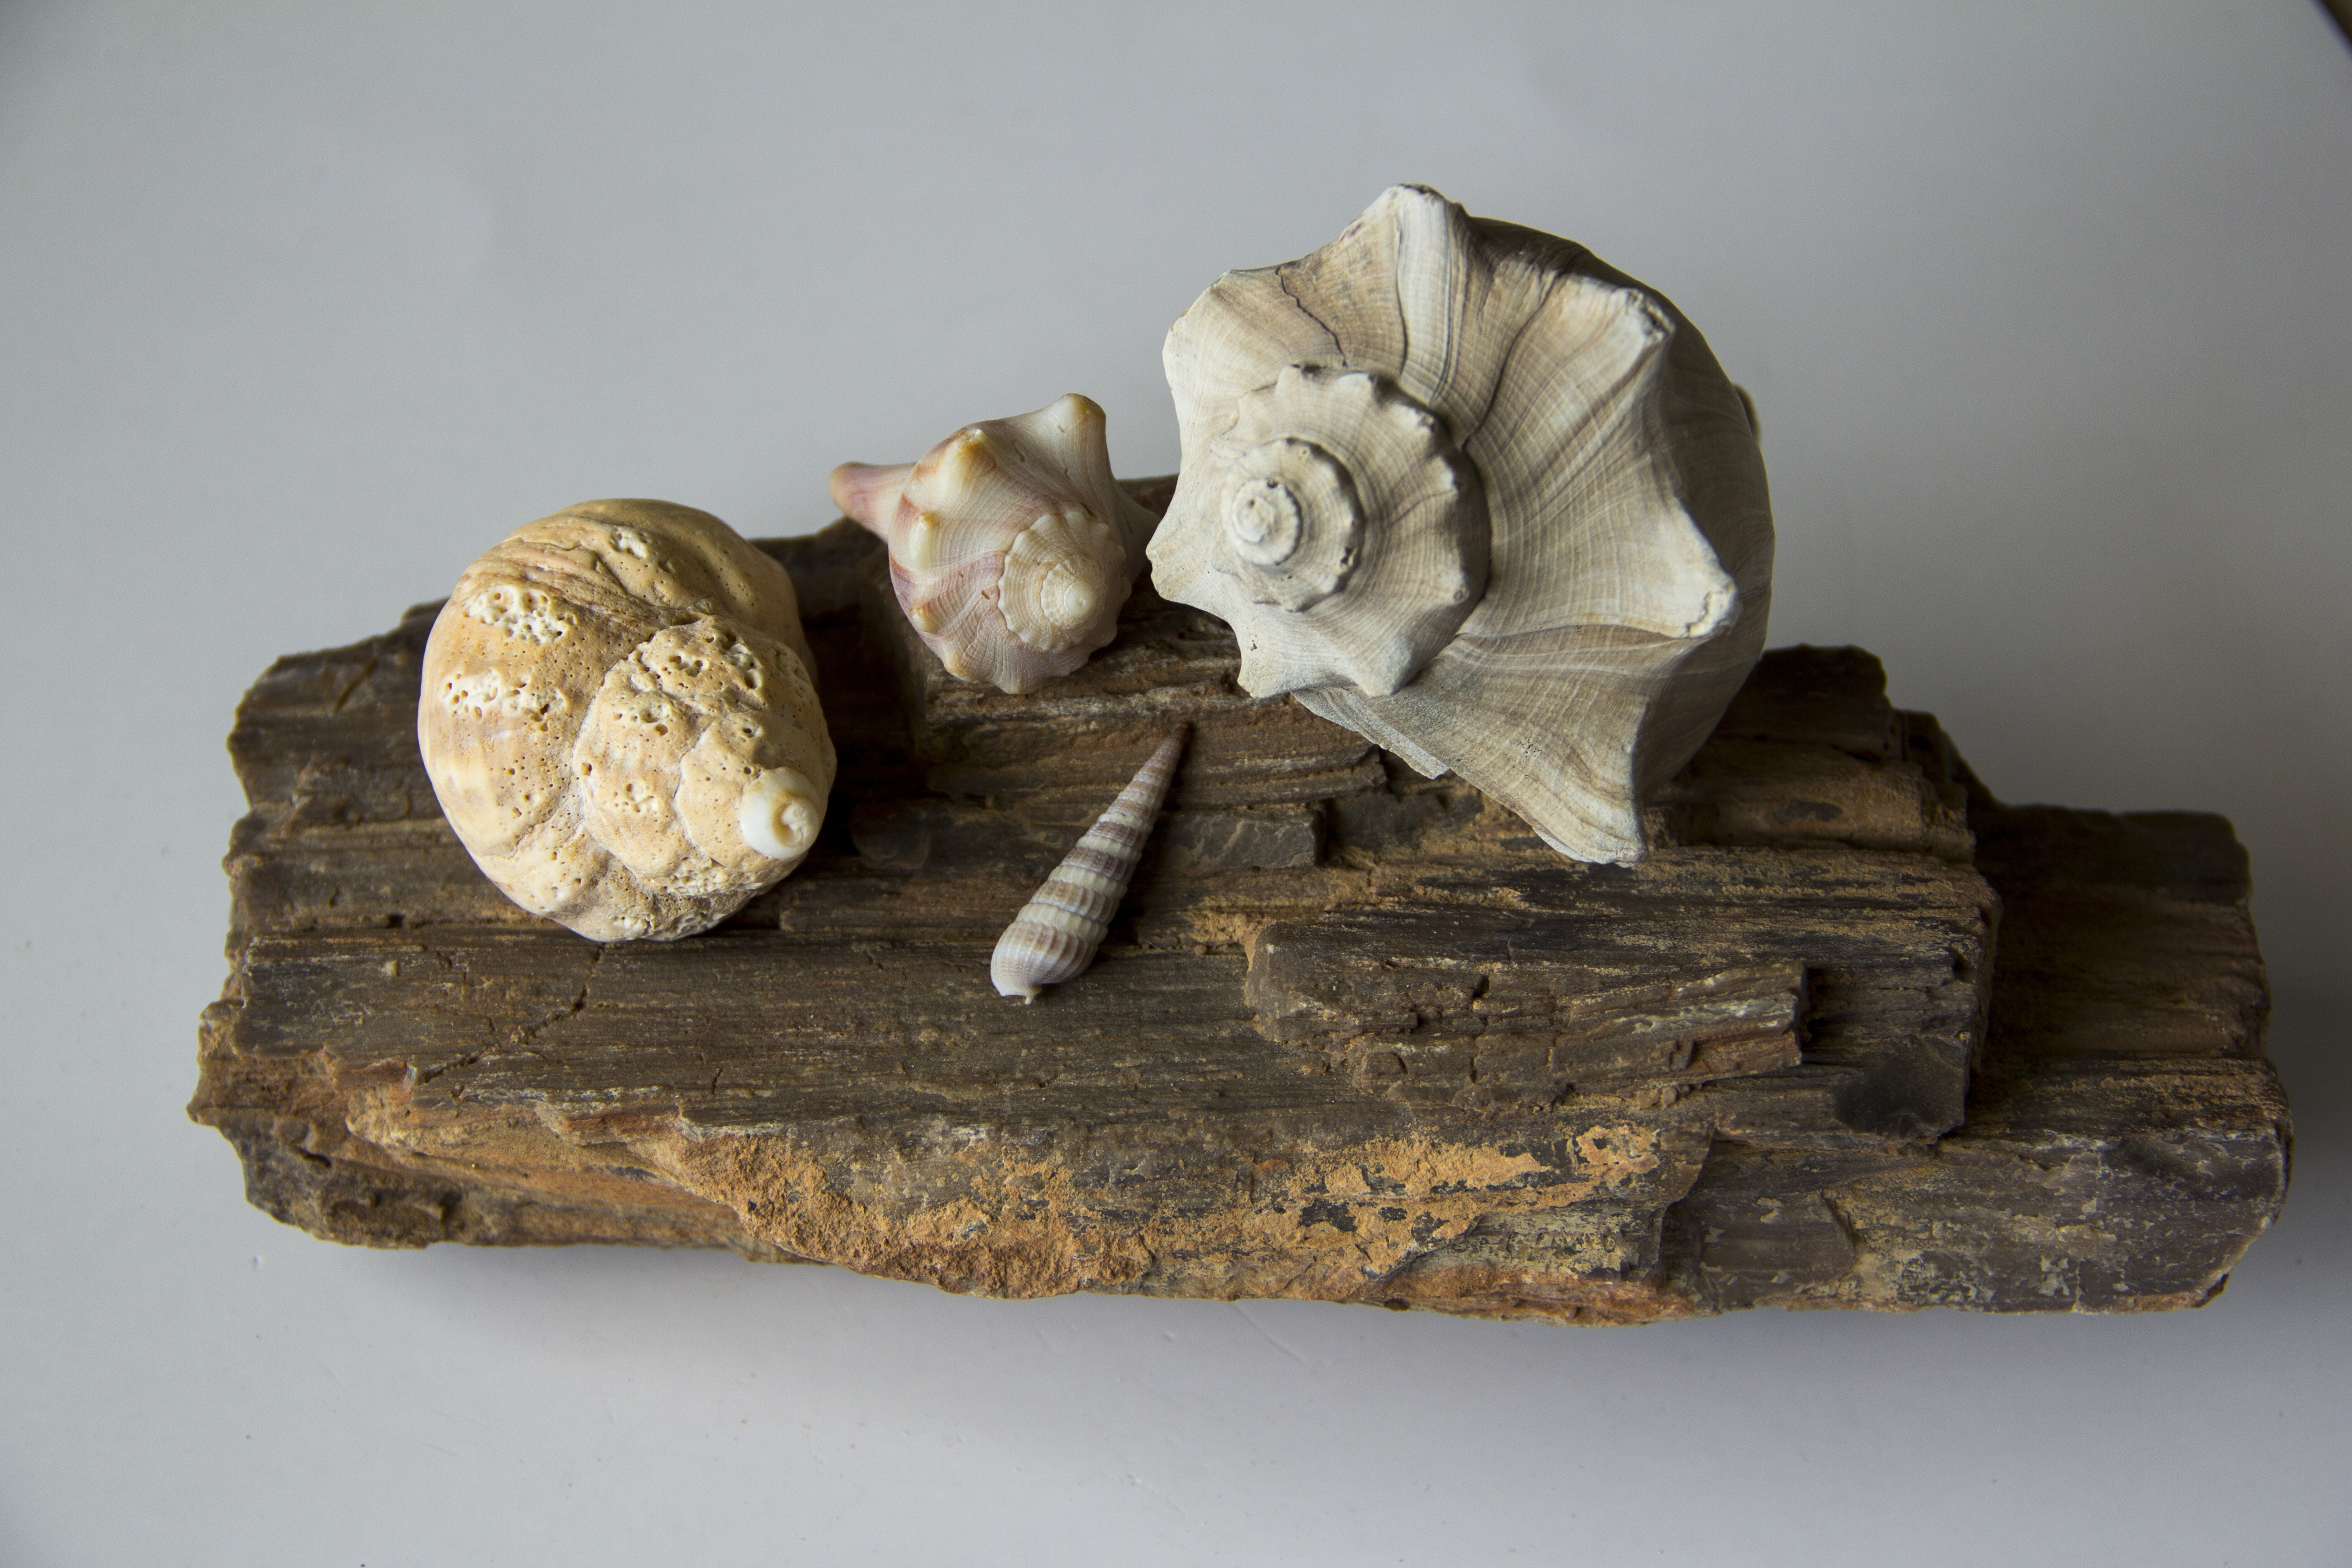
beach, wood, spiral, material, shell, conch, seashells, sculpture, marine, carving